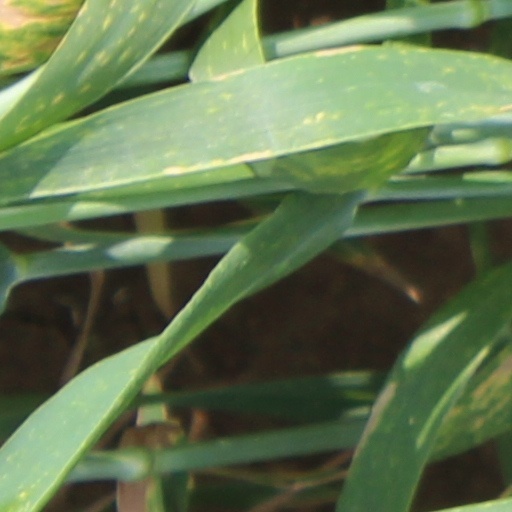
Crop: wheat